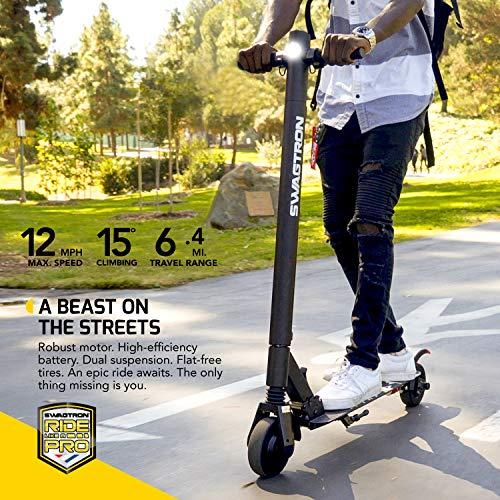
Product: Swagtron Swagger 2 Plus Foldable Electric Scooter for Adults & Teens
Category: Sports & Outdoors | Outdoor Recreation | Skates, Skateboards & Scooters | Scooters & Equipment | Scooters
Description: Performance that matter – the best electric scooter for teenagers and adults emphasizes durability, performance, and safety.
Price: $199.99
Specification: Product Dimensions:         39.4 x 14.6 x 43.7 inches ; 21.2 pounds    |Shipping Weight: 25.6 pounds (View shipping rates and policies)|ASIN: B07TFB61N8|Item model number: SG-2 PLUS|Batteries 1 Lithium ion batteries required. (included)|    #809    in Sport Scooters